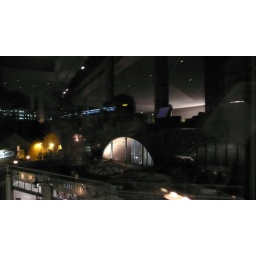
train over black and blue